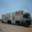
Label: truck